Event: Nepal Earthquake
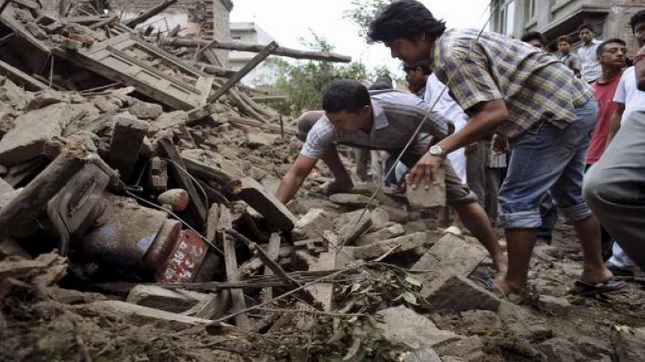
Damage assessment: damage